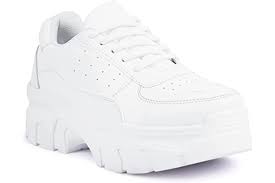
Label: Sneaker